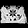
Label: Bag